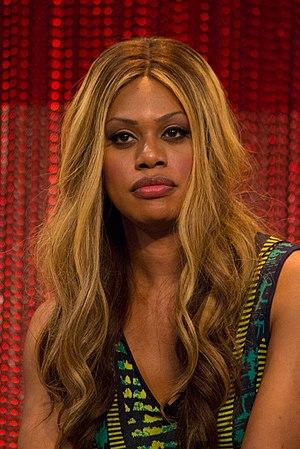
Cet article présente les personnages de fiction de la série télévisée américaine Orange Is the New Black.
Laverne Cox, née le 29 mai 1972 à Mobile, est une actrice américaine.